Isotta Fraschini D80

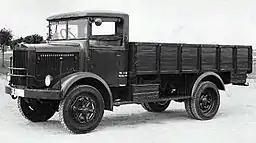
Isotta Fraschini D80 NM (initial military version)

Following the unification decree of 1937, which required manufacturer to standardize certain properties (weight, capacity, number of axle, speed) in relation to any requisition for the war effort, in 1939 the Milanese house changed the rules thus allowing unified production of Isotta Fraschini D80 CO (civilian version) and D80 COM (military version) both known as the " 2nd series."